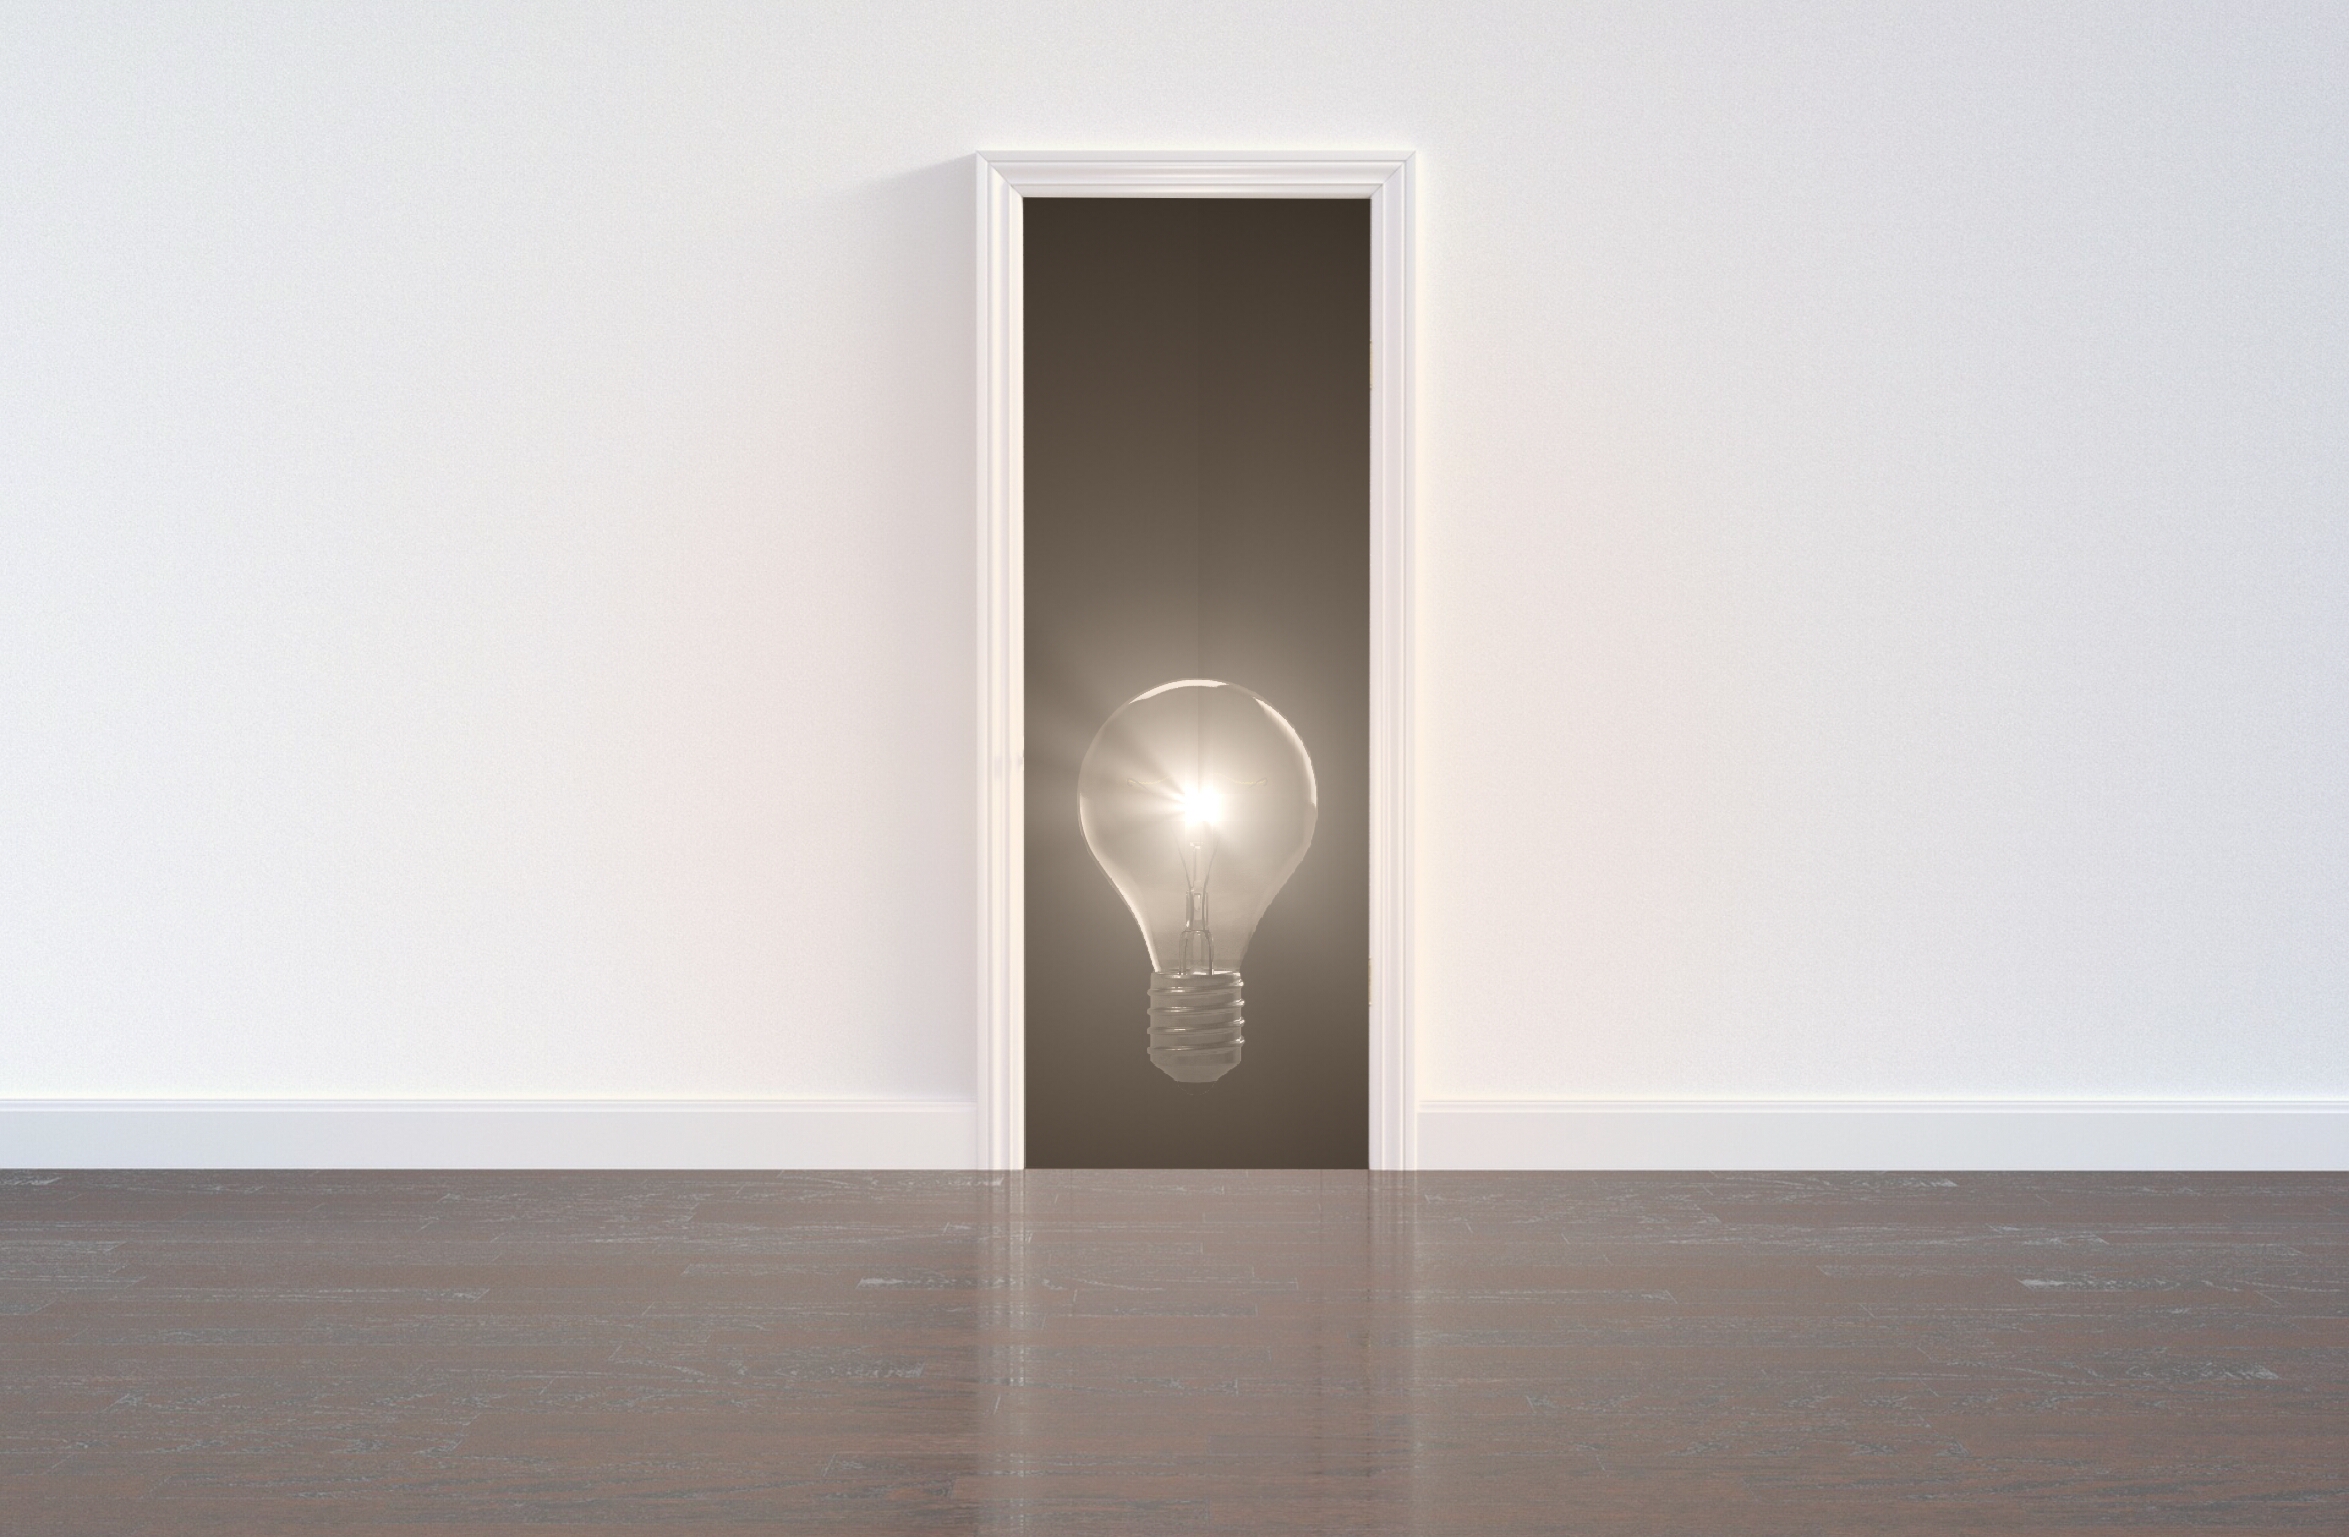
idea, innovation, business, way, strategy, plan, door, doorway, wall, interior design, light bulb, isolated, transparent, electricity, lamp, invention, disappearing, light, free photos, royalty free, light fixture